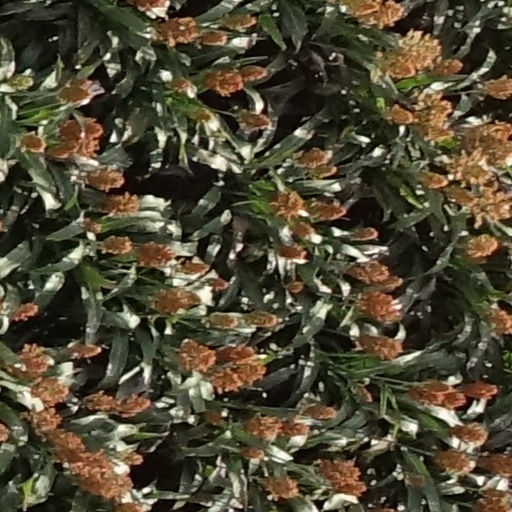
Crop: sorghum